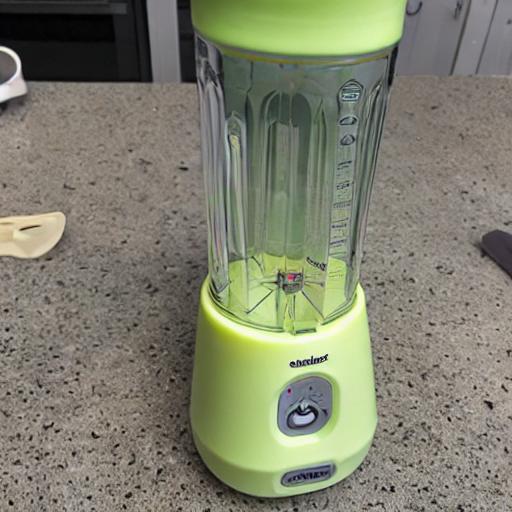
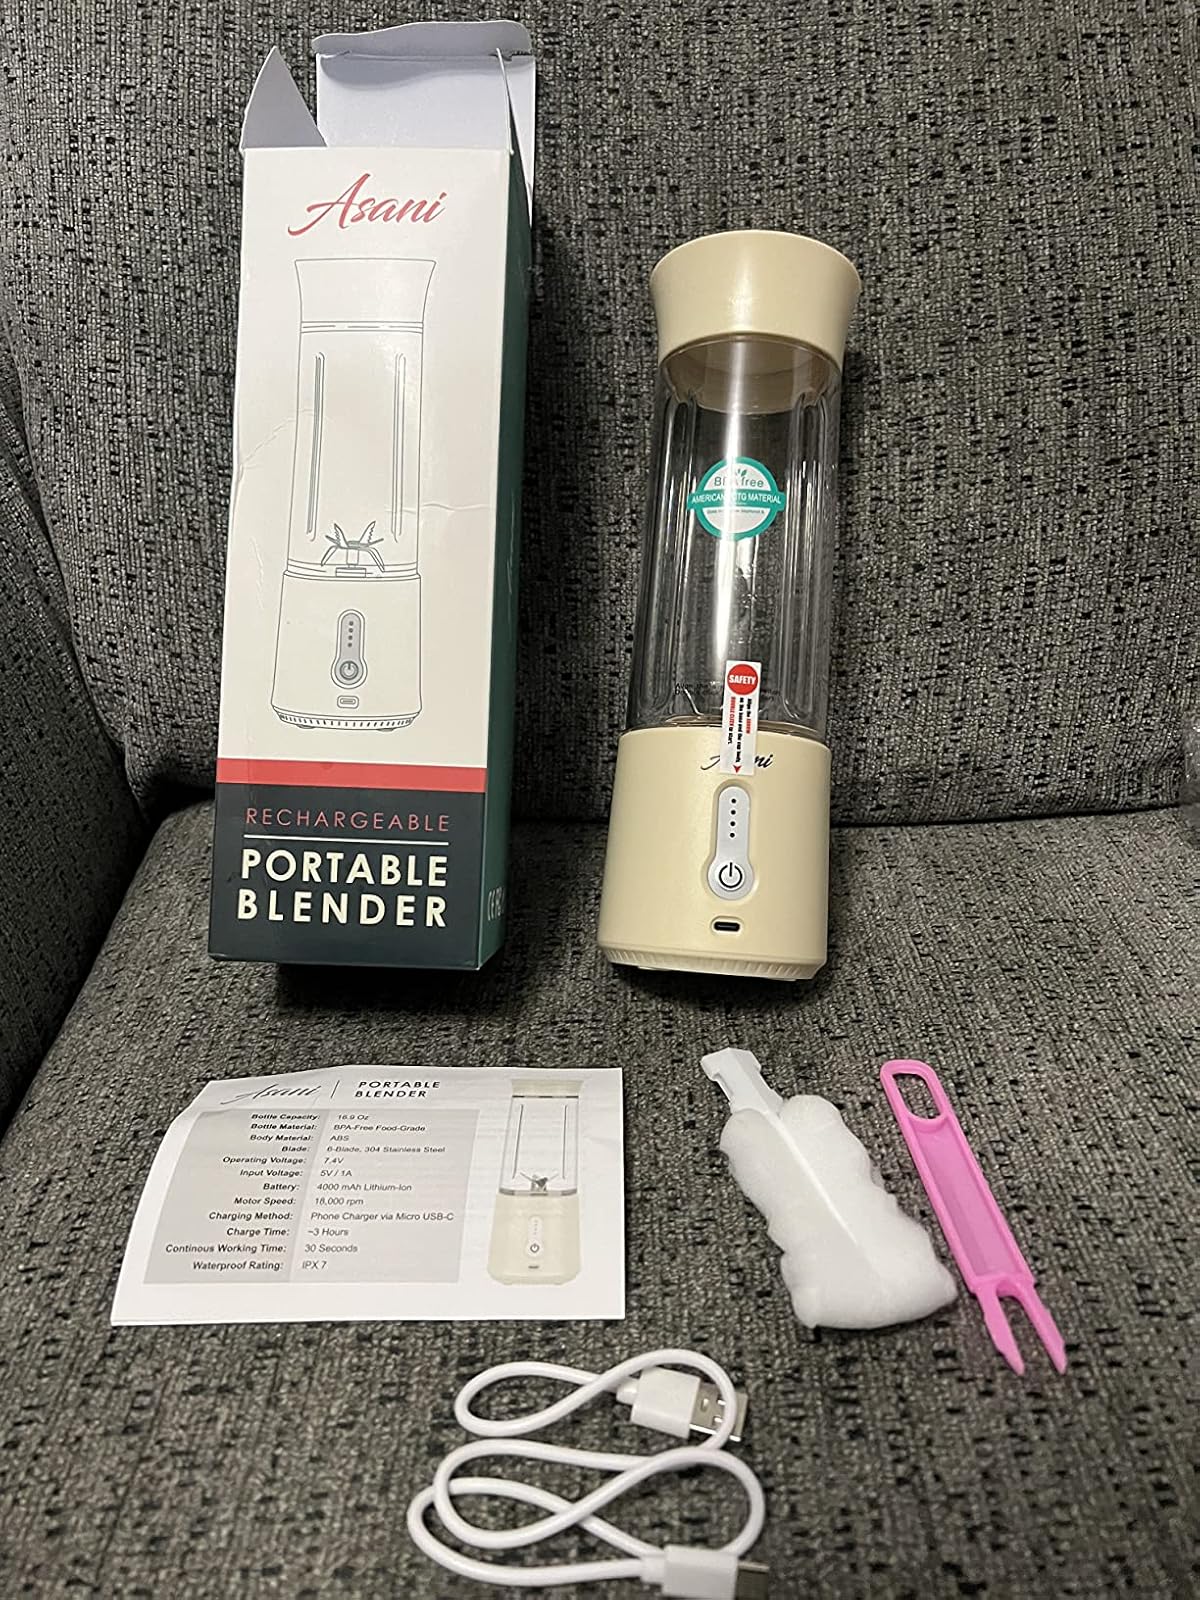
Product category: items_blender
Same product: no